Lake Manyara

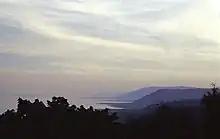
Lake Manyara, the shores and cliff after dusk.

Lake Manyara also known as Lake Moya among the Iraqw people is a lake located in Monduli District of Arusha Region, Tanzania and is the seventh-largest lake of Tanzania by surface area, at . It is a shallow, alkaline lake in the Natron-Manyara-Balangida branch of the East African Rift. The northwest quadrant of the lake (about 200 sq, km.) is included within Lake Manyara National Park and it is part of the Lake Manyara Biosphere Reserve, established in 1981 by UNESCO as part of its Man and the Biosphere Programme.